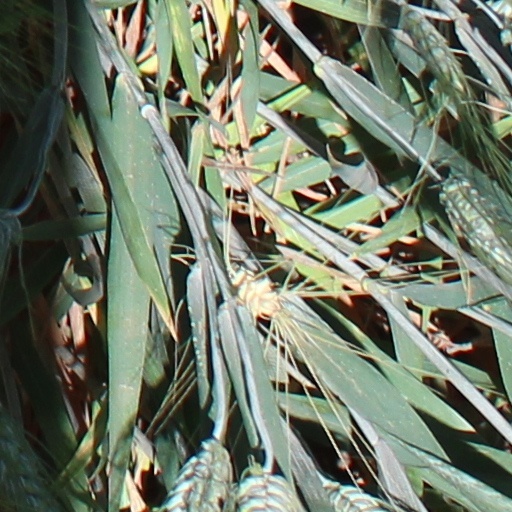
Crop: wheat